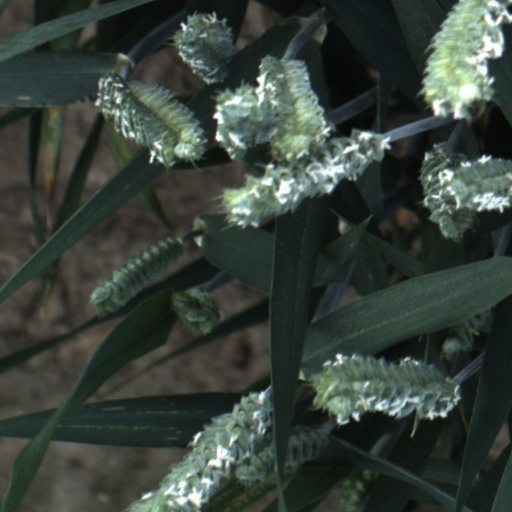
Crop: wheat